Culcairn

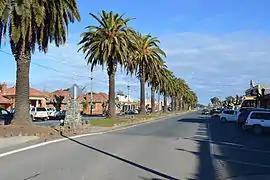
Balfour St, the main street of Culcairn

Culcairn is a town in the south-east Murray region of New South Wales, Australia. Culcairn is located in the Greater Hume Shire local government area on the Olympic Highway between Albury and Wagga Wagga. The town is south-west of the state capital, Sydney and at the 2021 census had a population of 1,483.